British Columbia

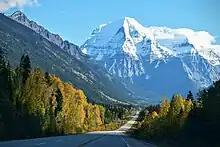
Mount Robson, Canadian Rockies

The extended summer dryness often creates conditions that spark forest fires, from dry-lightning or man-made causes. Many areas of the province are often covered by a blanket of heavy cloud and low fog during the winter months, in contrast to abundant summer sunshine. Annual sunshine hours vary from 2200 near Cranbrook and Victoria to less than 1300 in Prince Rupert, on the North Coast just south of Southeast Alaska.